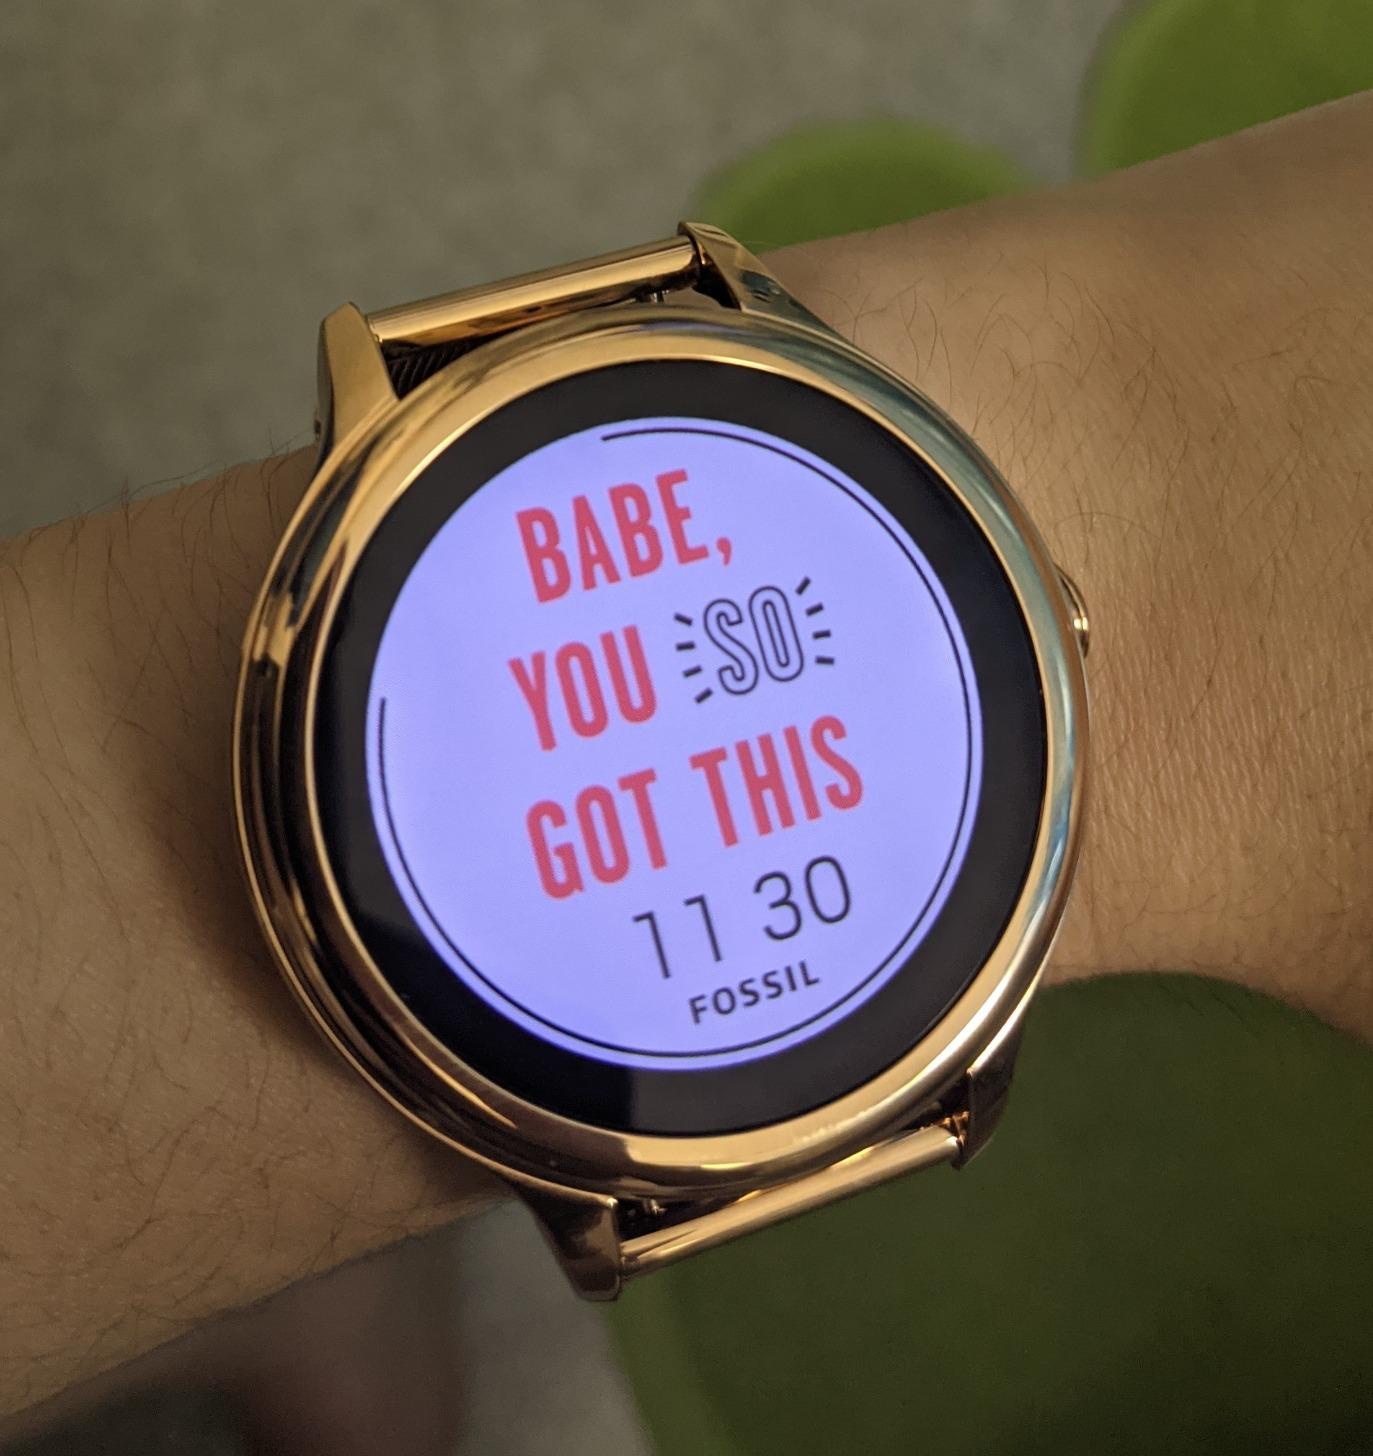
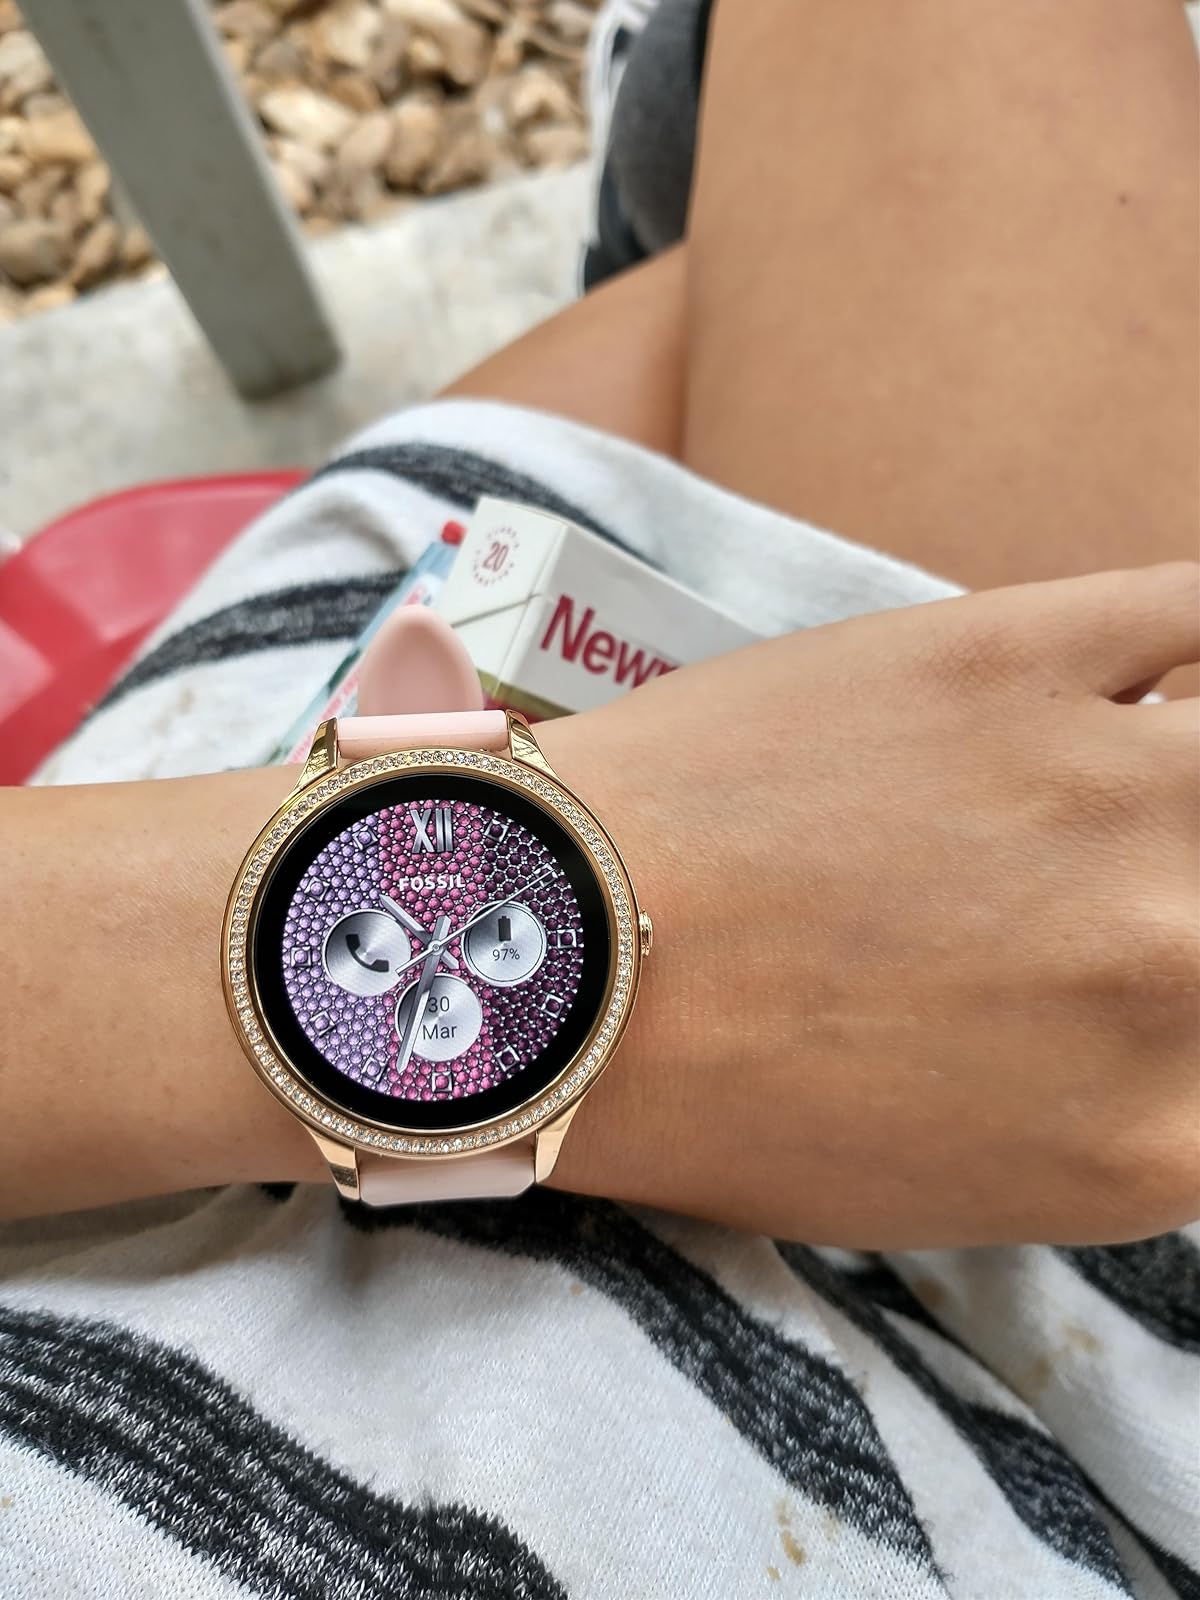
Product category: smartwatch
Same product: no